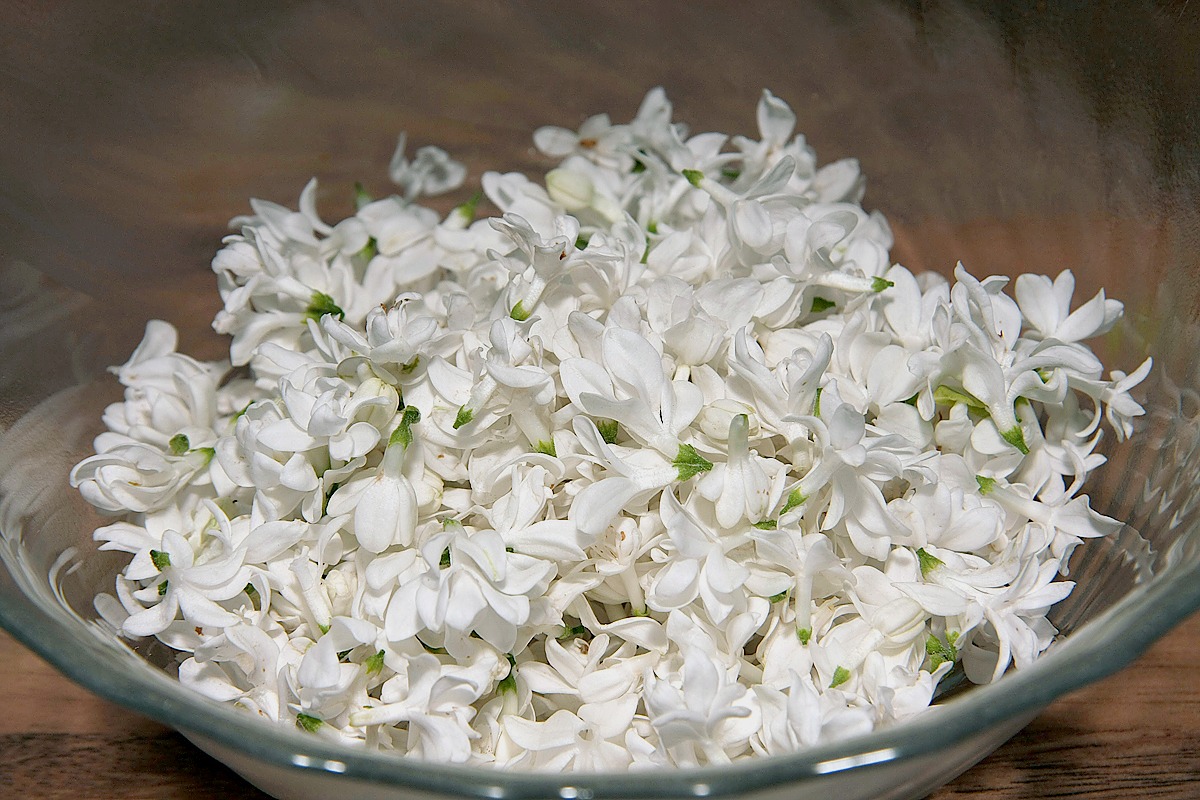
plant, flower, dish, food, produce, vegetable, cook, flowers, petals, lilac, edible, jasmine, flowering plant, land plant, onion genus, fliederblueten